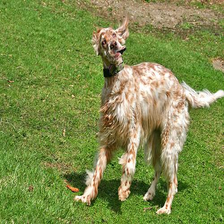
Species: dog
Breed: english setter